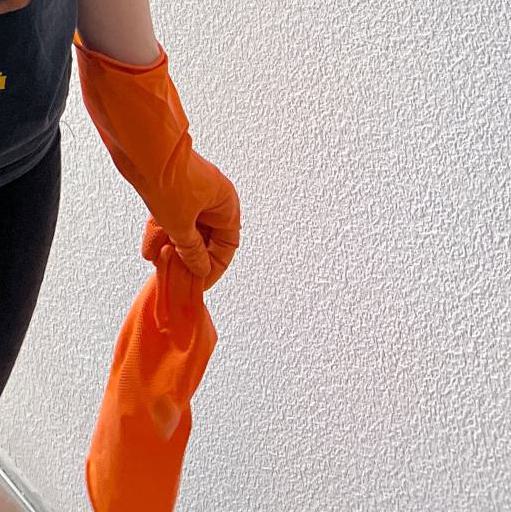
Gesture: no_gesture